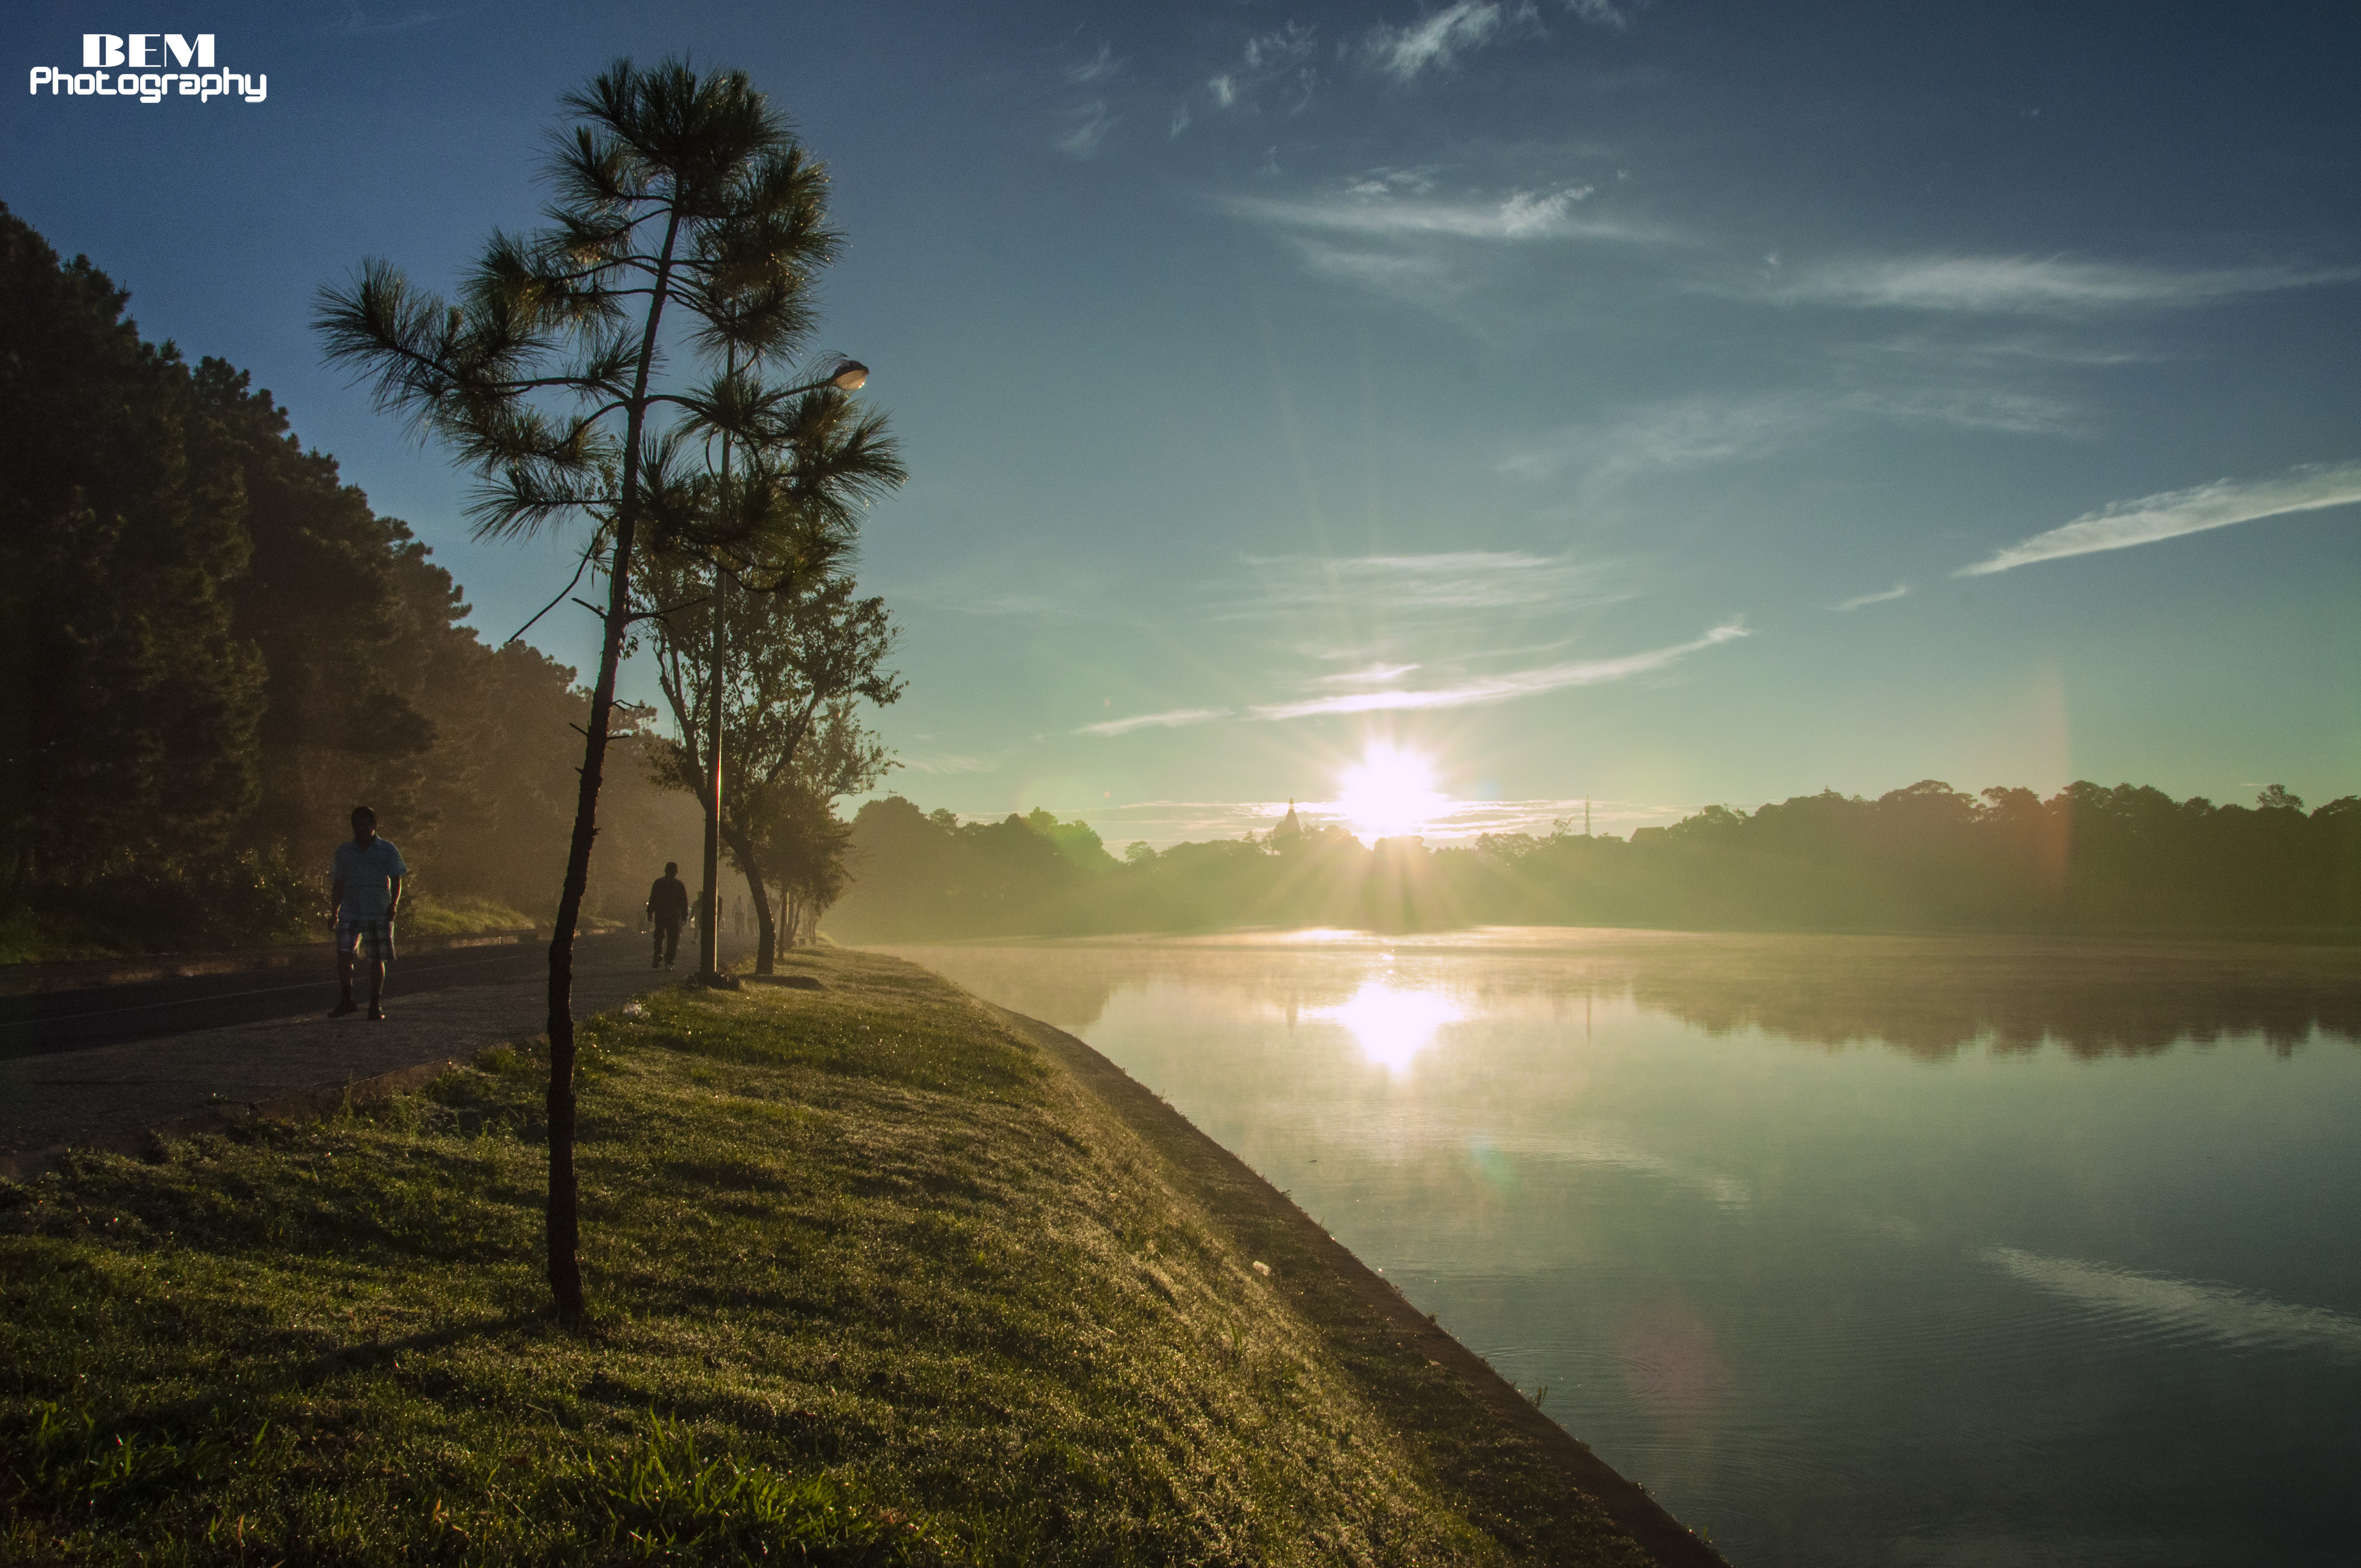
user: text: Trong ảnh có bao nhiêu người đang đi bộ trên đường?
assistant: text: Có hai người đang đi bộ trên con đường ven hồ.

user: text: Hoạt động đi bộ buổi sáng sớm bên hồ trong ảnh thể hiện khía cạnh nào trong lối sống thường ngày của con người?
assistant: text: Hoạt động này thể hiện: Thói quen rèn luyện sức khỏe, Lối sống lành mạnh, gần gũi thiên nhiên, Sự thư giãn và tận hưởng không khí trong lành vào buổi sớm, Nhịp sống chậm rãi, bình yên của con người khi bắt đầu ngày mới

user: text: Mặt trời, sương mù trên mặt hồ, và những người đi bộ trên con đường gần bờ tạo nên một bối cảnh đặc trưng của thời điểm nào trong ngày và gợi lên cảm giác gì về mối quan hệ giữa thiên nhiên và con người?
assistant: text: Bối cảnh này thể hiện buổi sáng sớm, khi mặt trời vừa mọc, sương còn lảng bảng trên mặt nước. Khung cảnh gợi cảm giác:, Hòa hợp giữa thiên nhiên và con người, Sự tĩnh lặng, bình yên đặc trưng của sáng sớm , Cảm giác tươi mới, bắt đầu ngày mới tràn đầy năng lượng Một mối quan hệ gần gũi, nơi con người tận hưởng vẻ đẹp tự nhiên mà không can thiệp mạnh mẽ vào môi trường xung quanh.